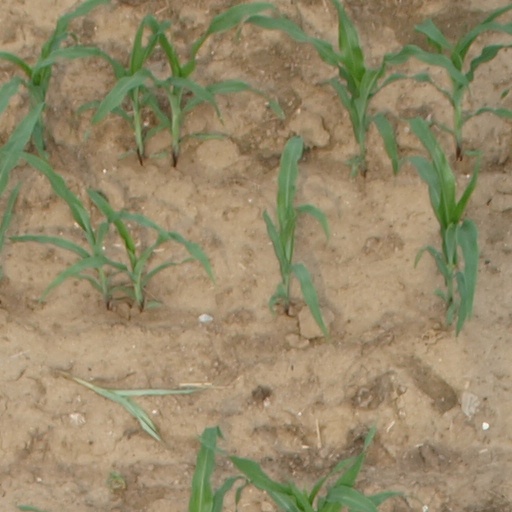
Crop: maize; corn